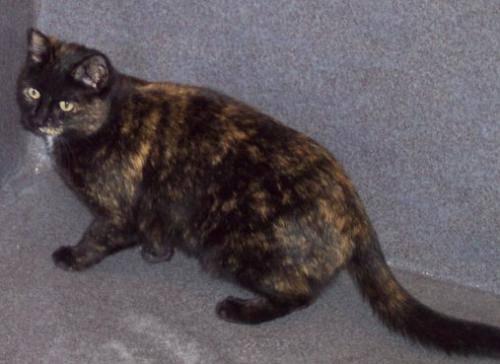
cat